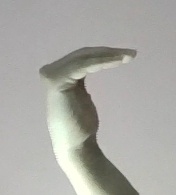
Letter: haa